Curie Metropolitan High School

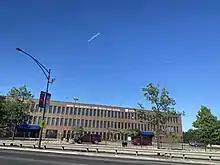
View of Curie High School from South Pulaski Ave.

Curie Metropolitan High School has been an International Baccalaureate Organization World School since January 1999, and offers both the IB Middle Years Programme and the IB Diploma Programme. Curie Metro was one of sixteen schools nationwide selected by the College Board for inclusion in the EXCELerator "School Improvement Model" program beginning the 2007-2008 school year. The project was funded by the Bill & Melinda Gates Foundation. As of 2014 Curie Metropolitan High School has been on Chicago Public Schools academic probation for 5 years.